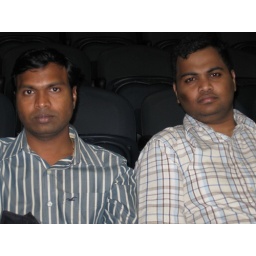
diwali mela in dallas cow boy stadium